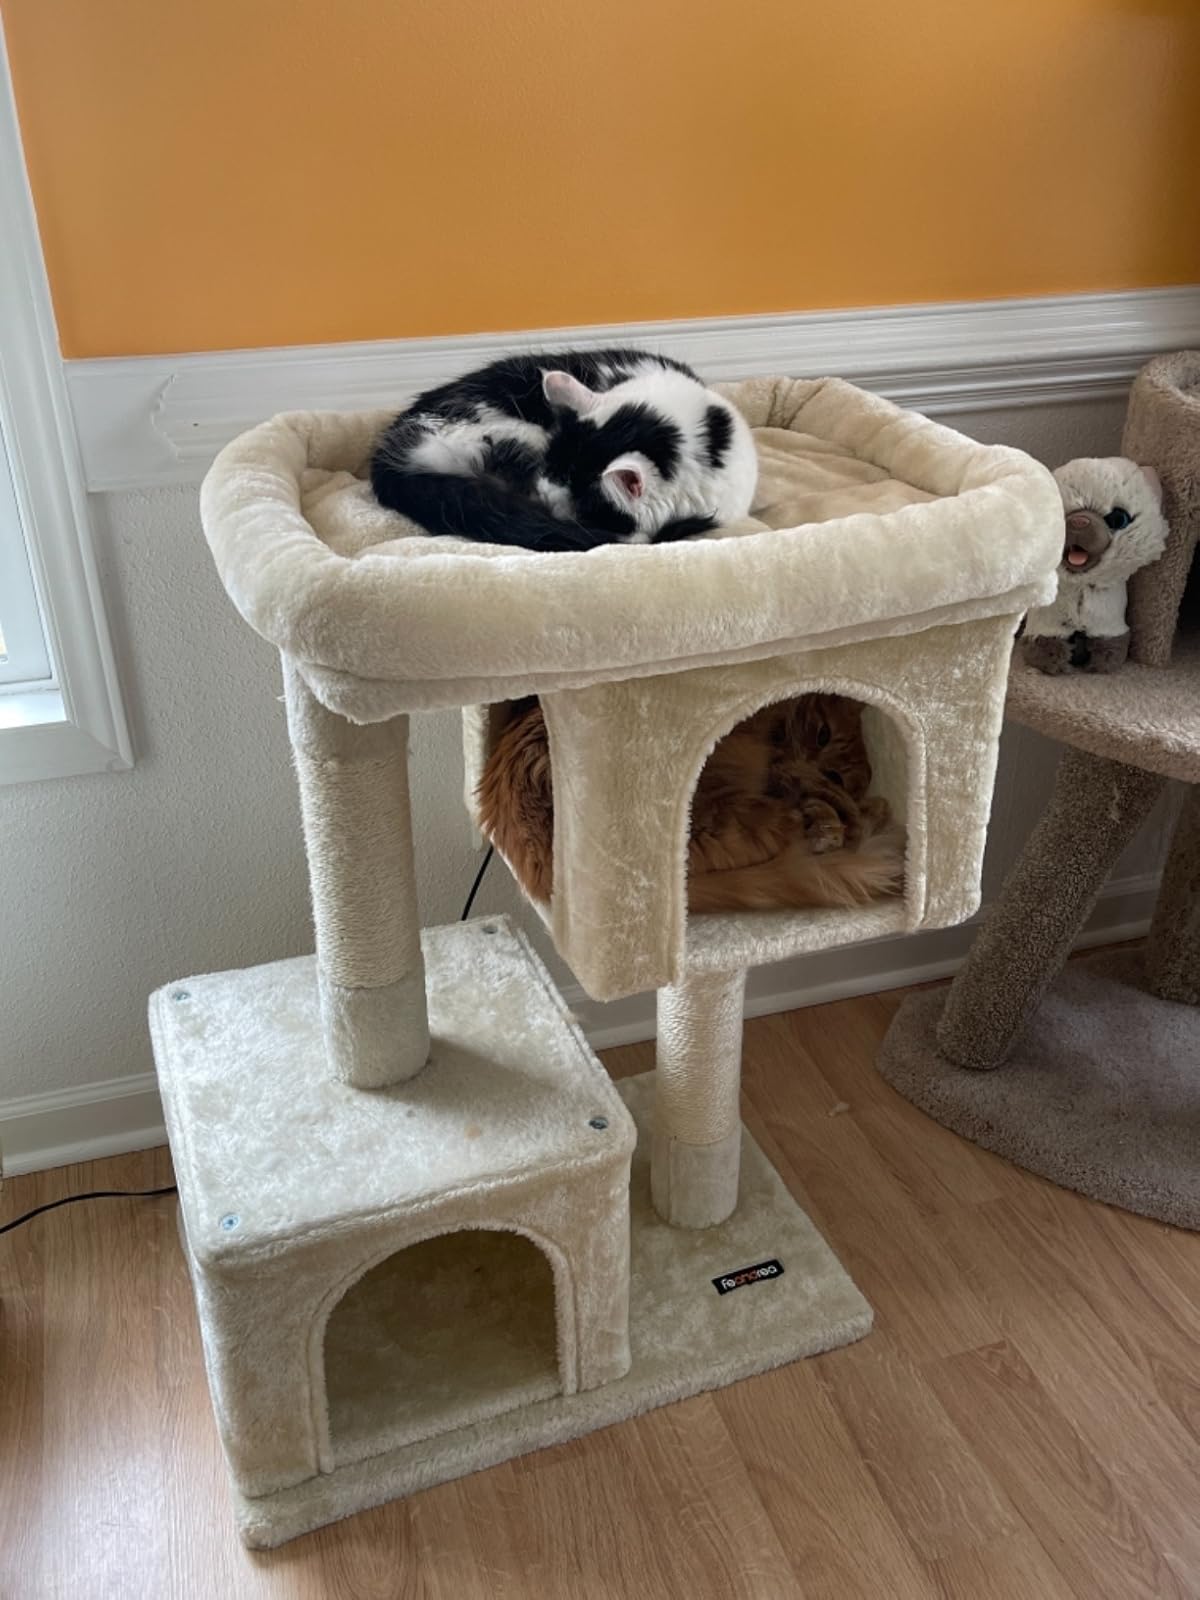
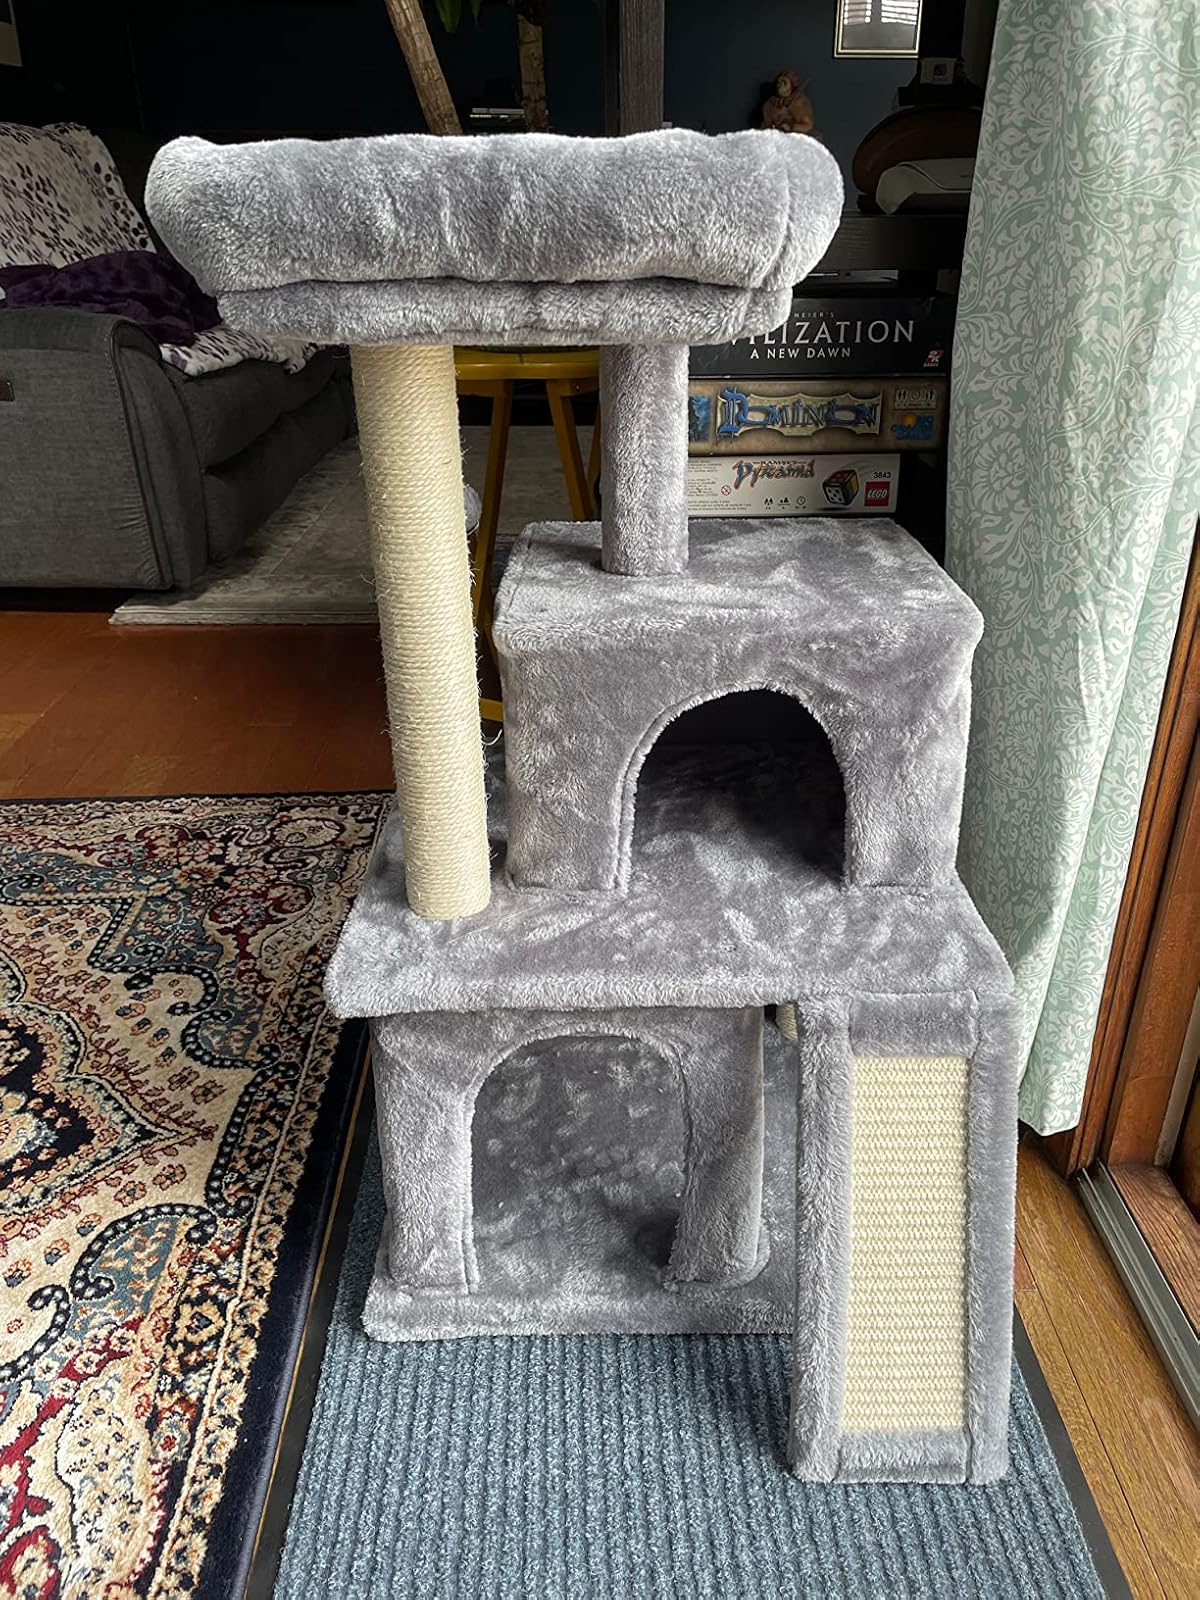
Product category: items_cat tree
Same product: no